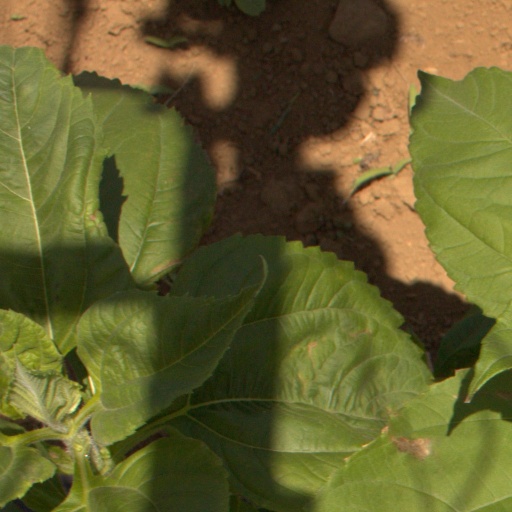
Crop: Jerusalem artichoke